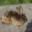
Label: rabbit